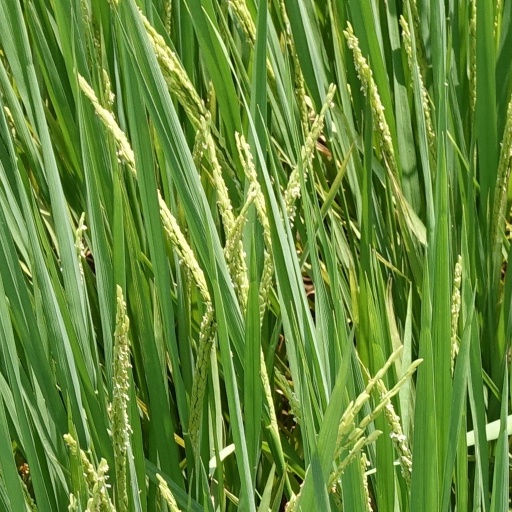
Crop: rice